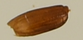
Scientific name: Bembidion muscicola
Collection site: Treehaven Site (TREE), plot TREE_005